Violaine Prince

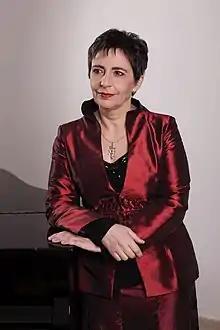
Violaine Prince

Violaine Prince (born January 2, 1958, in Beirut) is a Franco-Lebanese composer of contemporary sacred and secular music, as well as a researcher and professor in natural language processing at the University of Montpellier.